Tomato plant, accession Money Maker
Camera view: bottom (45 deg); turntable rotation: 180 degrees
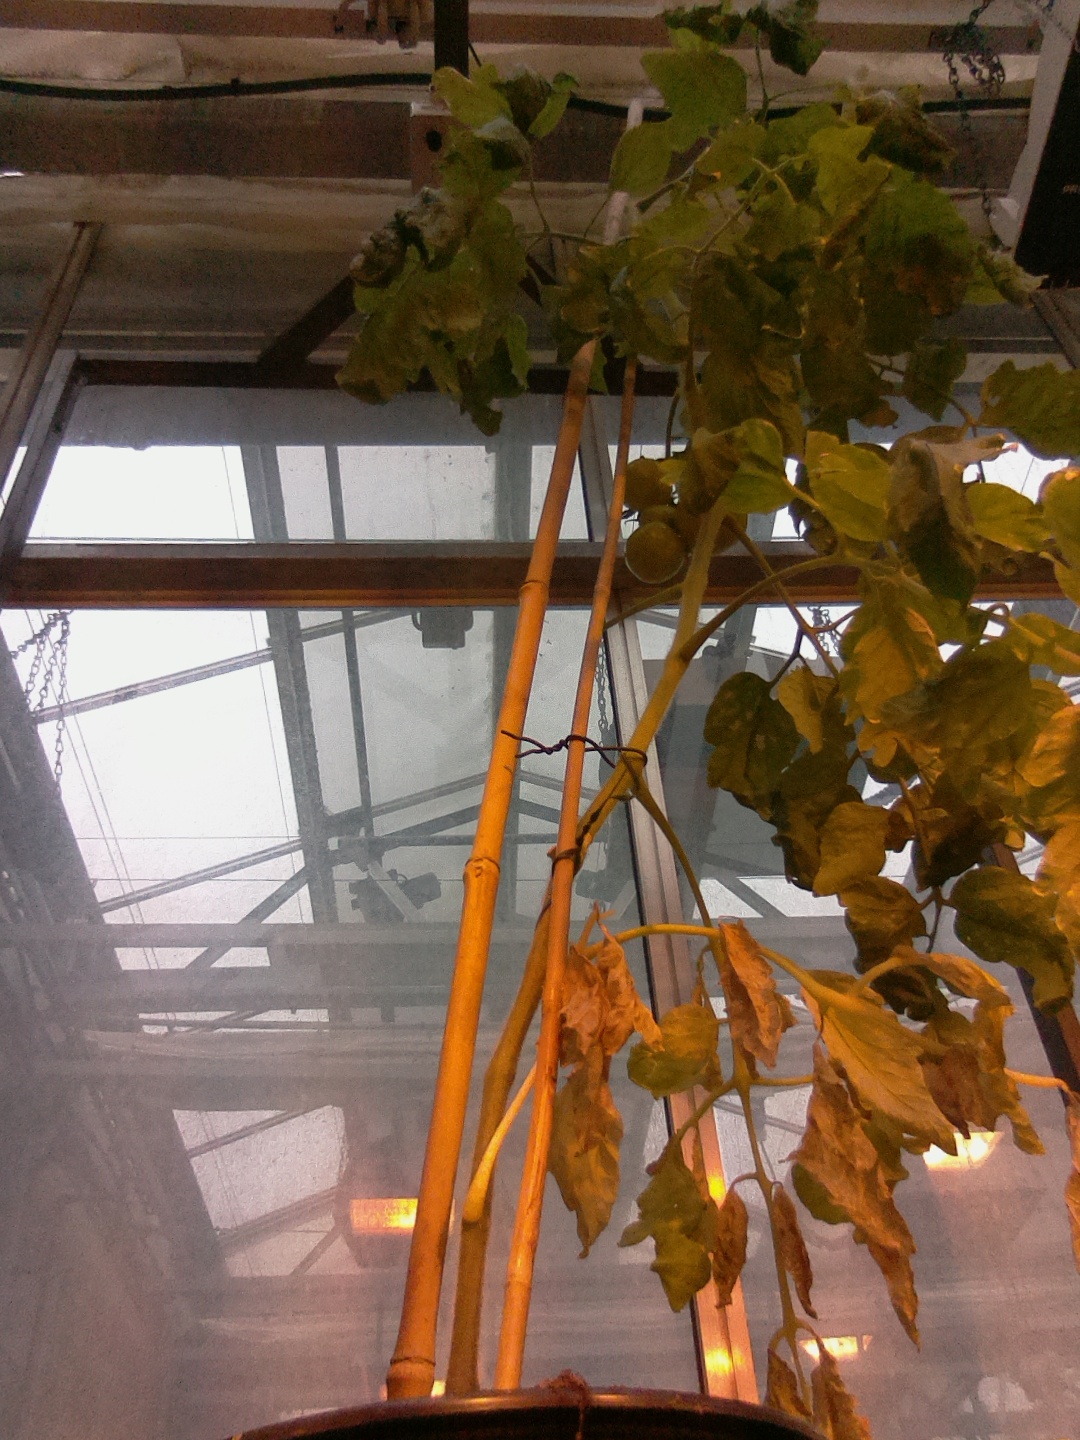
BBCH growth stage 77: 70%-80% of final fruit size